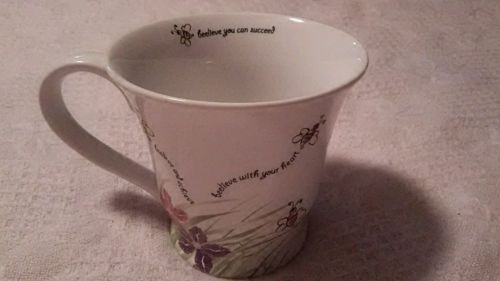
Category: mug